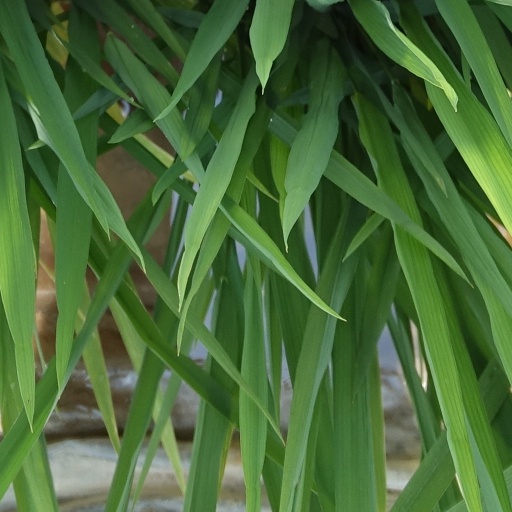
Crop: rice